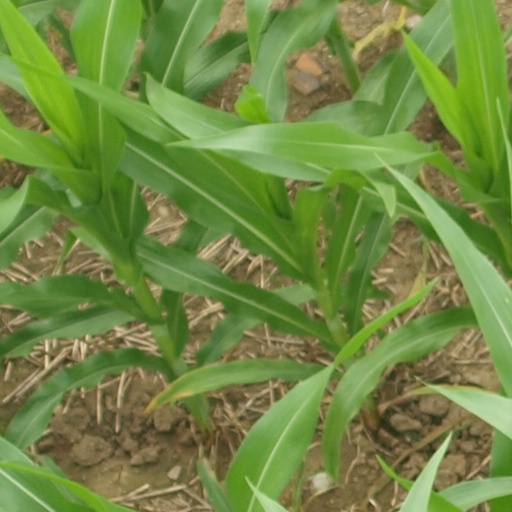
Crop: maize; corn